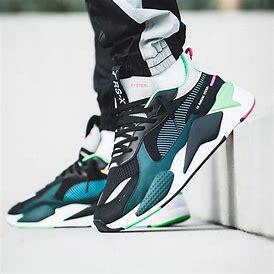
Brand: Puma
Model: Rs X